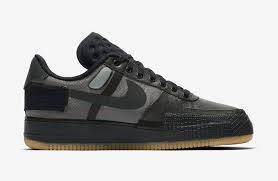
Waste category: shoes